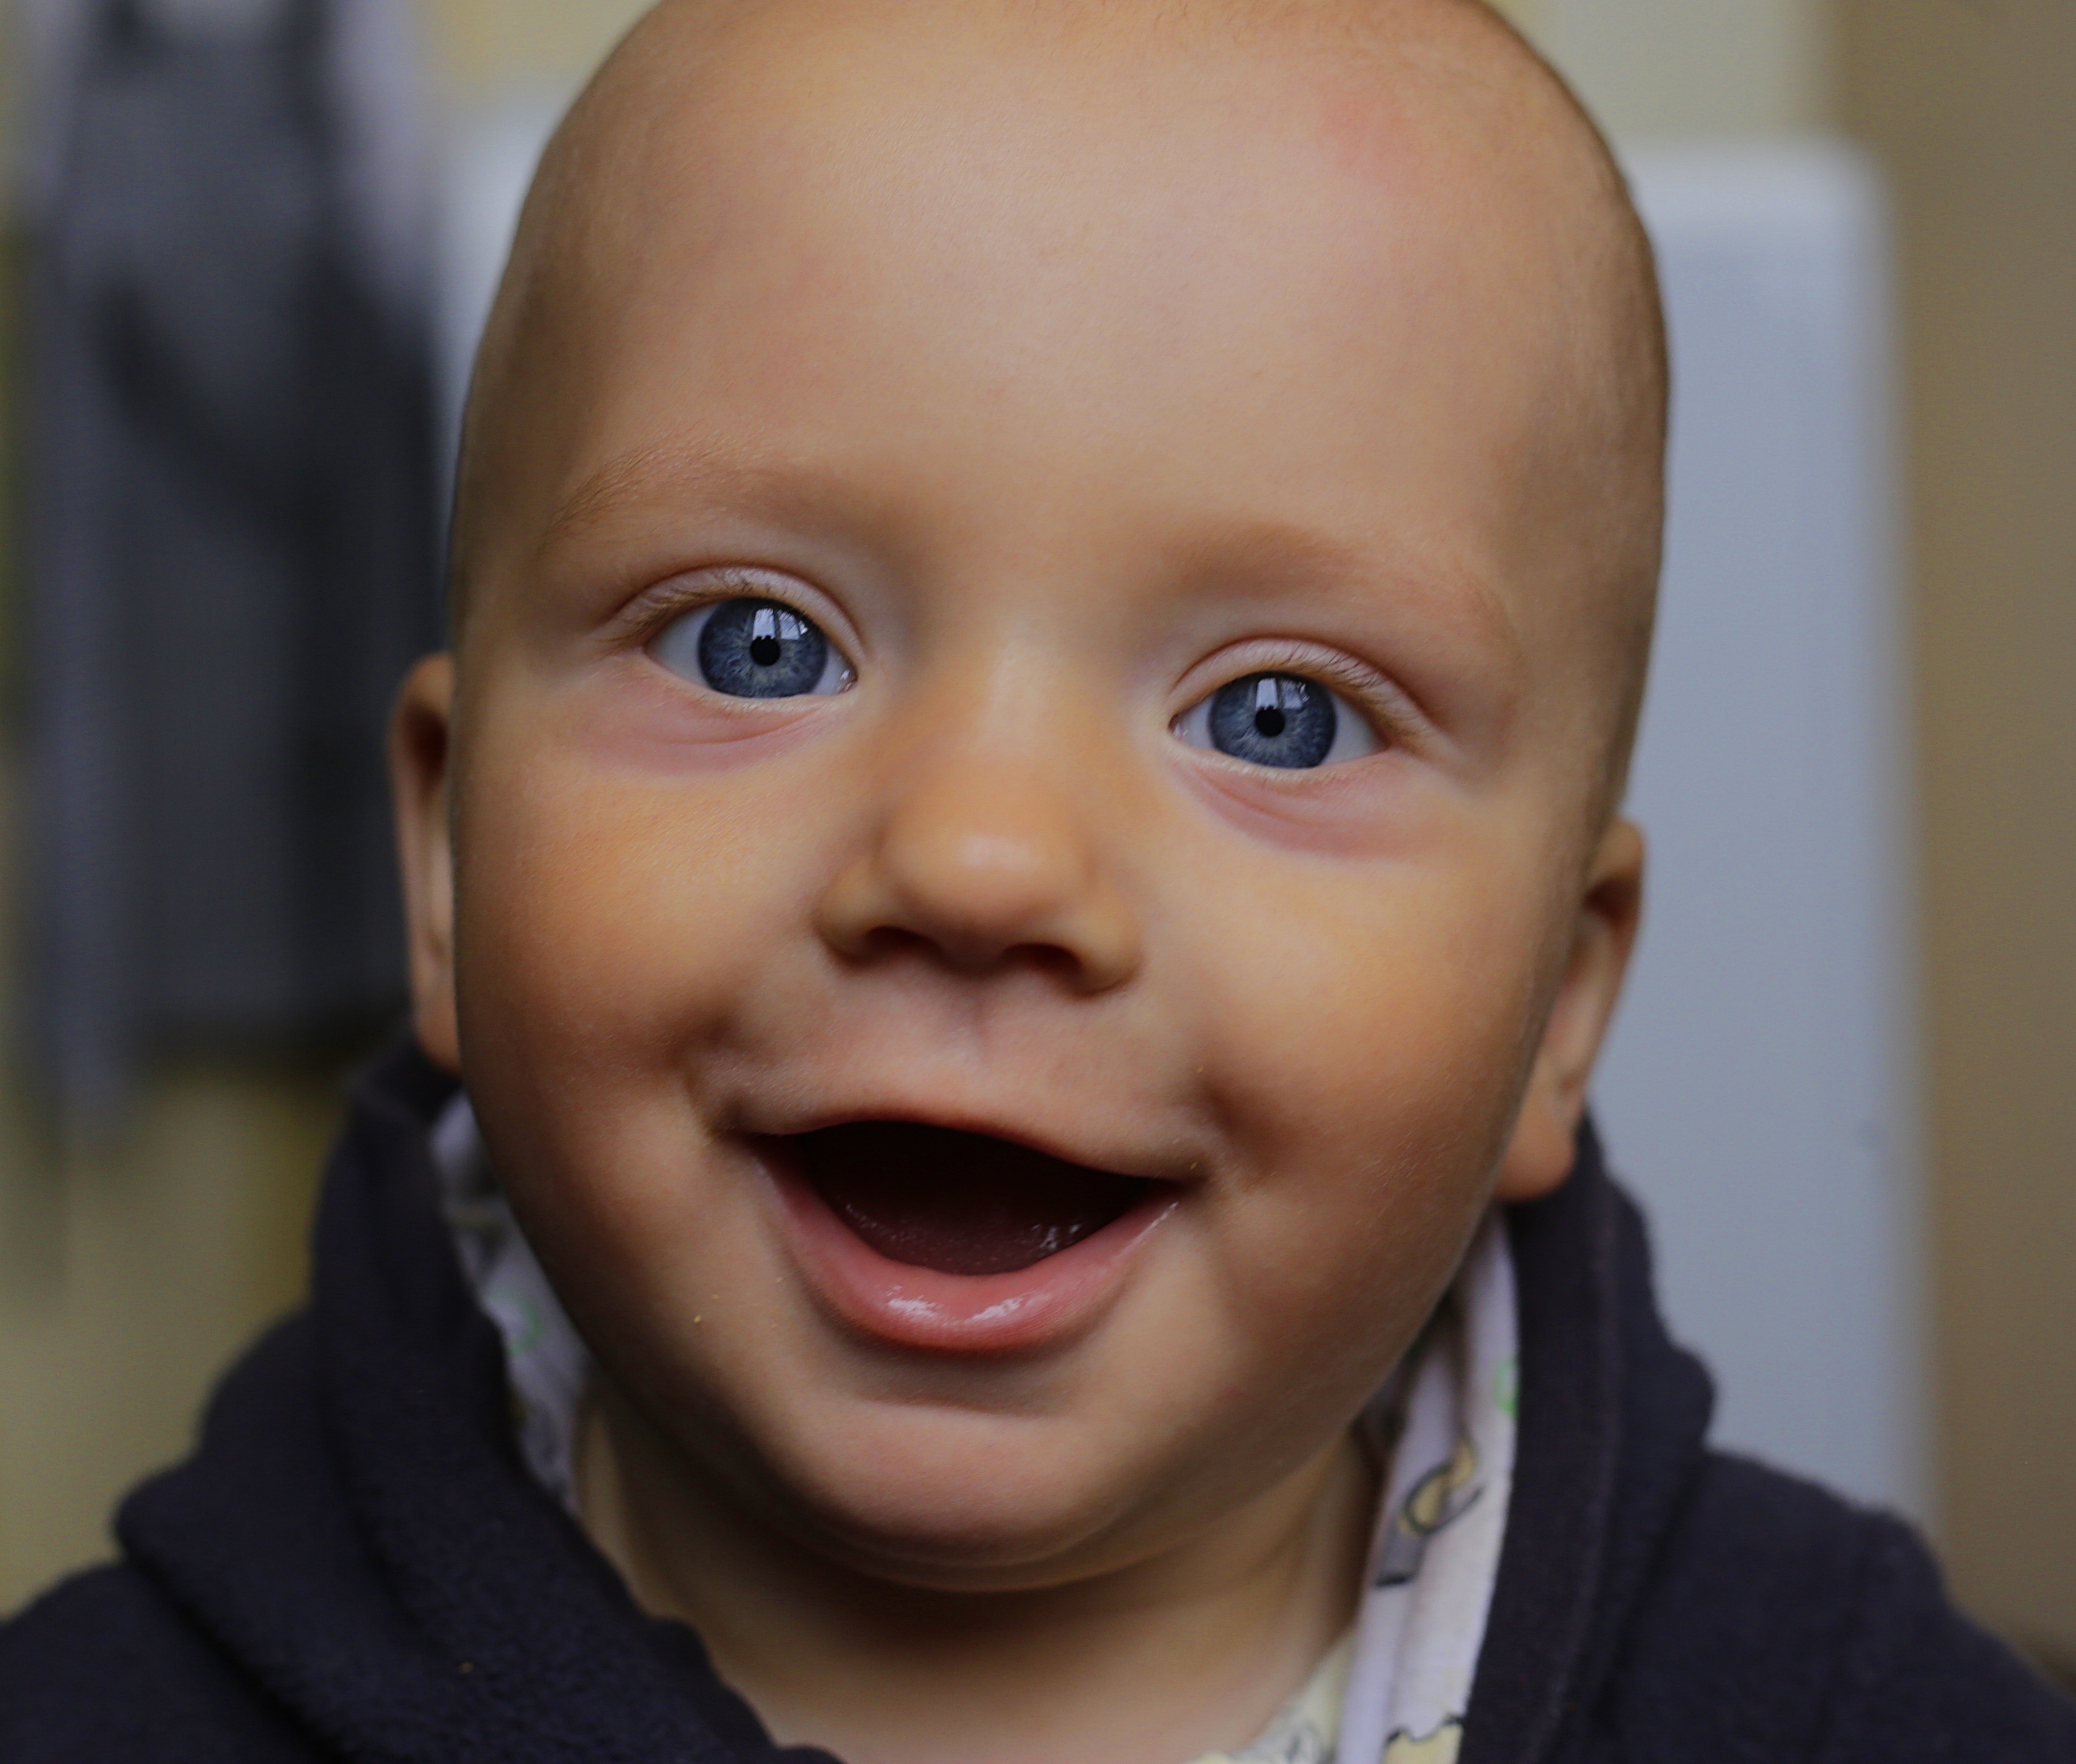
person, girl, boy, kid, view, cute, photo, portrait, child, baby, facial expression, childhood, smile, mouth, son, close up, human body, face, kids, nose, cheek, infant, toddler, eye, head, skin, joy, beautiful, organ, russia, laughter, emotions, tooth, emotion, photographing children, small child, nicely, the little girl, children photographer, nikita